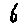
Label: 6